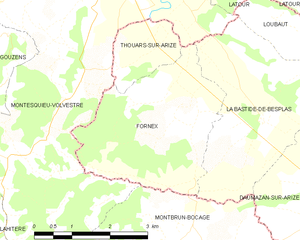
Carte des communes françaises: Fornex